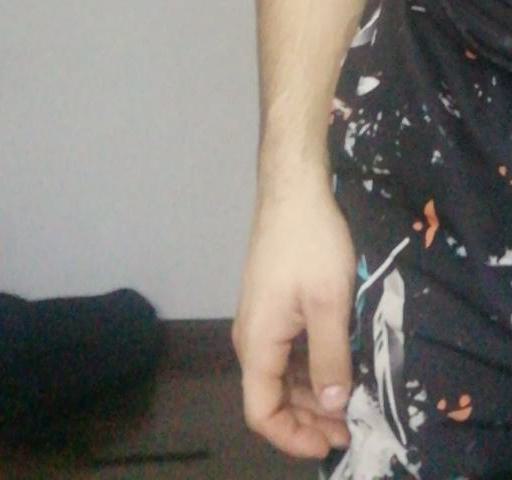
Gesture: no_gesture